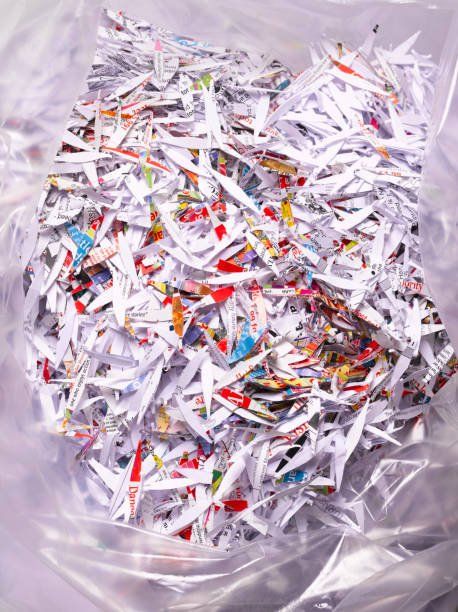
Label: paper